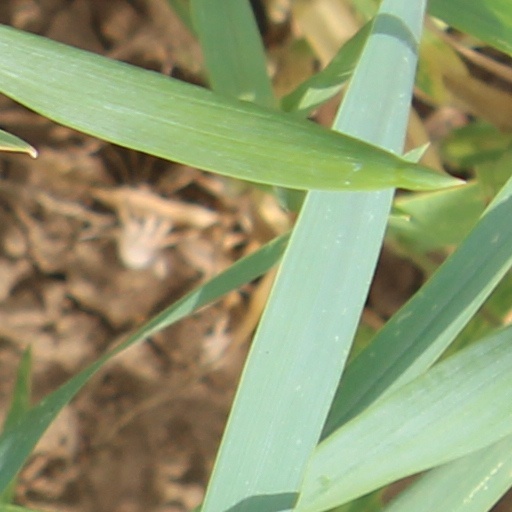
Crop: wheat